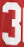
Number: 3